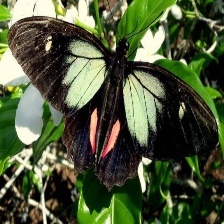
Species: GREEN CELLED CATTLEHEART